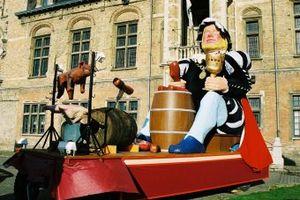
Des figures de géants sont présentes dans des processions et cortèges de folklore de pays du monde entier. Il s'agit soit de personnages soit parfois de dragons ou d'animaux fabuleux. Les géants processionnels, mannequins d'osier ou de bois promenés dans les cortèges, sont l'une des bases les plus vivaces du folklore du Nord de la France et de la Belgique. Les cortèges comportant des géants processionnels humains ou animaux sont d'ailleurs l'une des coutumes les plus répandues de l'humanité.
Dans le folklore du Nord de la France et de Belgique, le géant est une figure gigantesque qui représente un être fictif ou réel. Hérité de rites médiévaux, la tradition veut qu’il soit porté, et qu’il danse dans les rues les jours de carnavals, braderies, kermesses, ducasses et autres fêtes.
Le Carnaval de Bailleul est un carnaval organisé à Bailleul depuis 1853 le Mardi gras et les trois jours précédents par la Société philanthropique de Bailleul. Son géant s’appelle Gargantua.